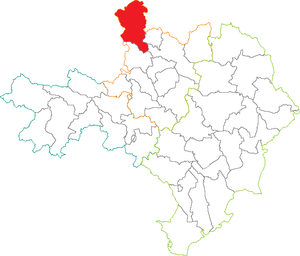
Situation du canton dans le département du Gard (France)
Le canton de Génolhac est une ancienne division administrative du département du Gard, dans l'arrondissement d'Alès.